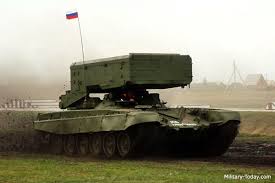
Label: Self Propelled Artillery